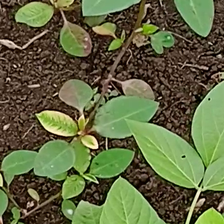
Weed species: Moti_dudhi(Euphorbia_geneculata_L)